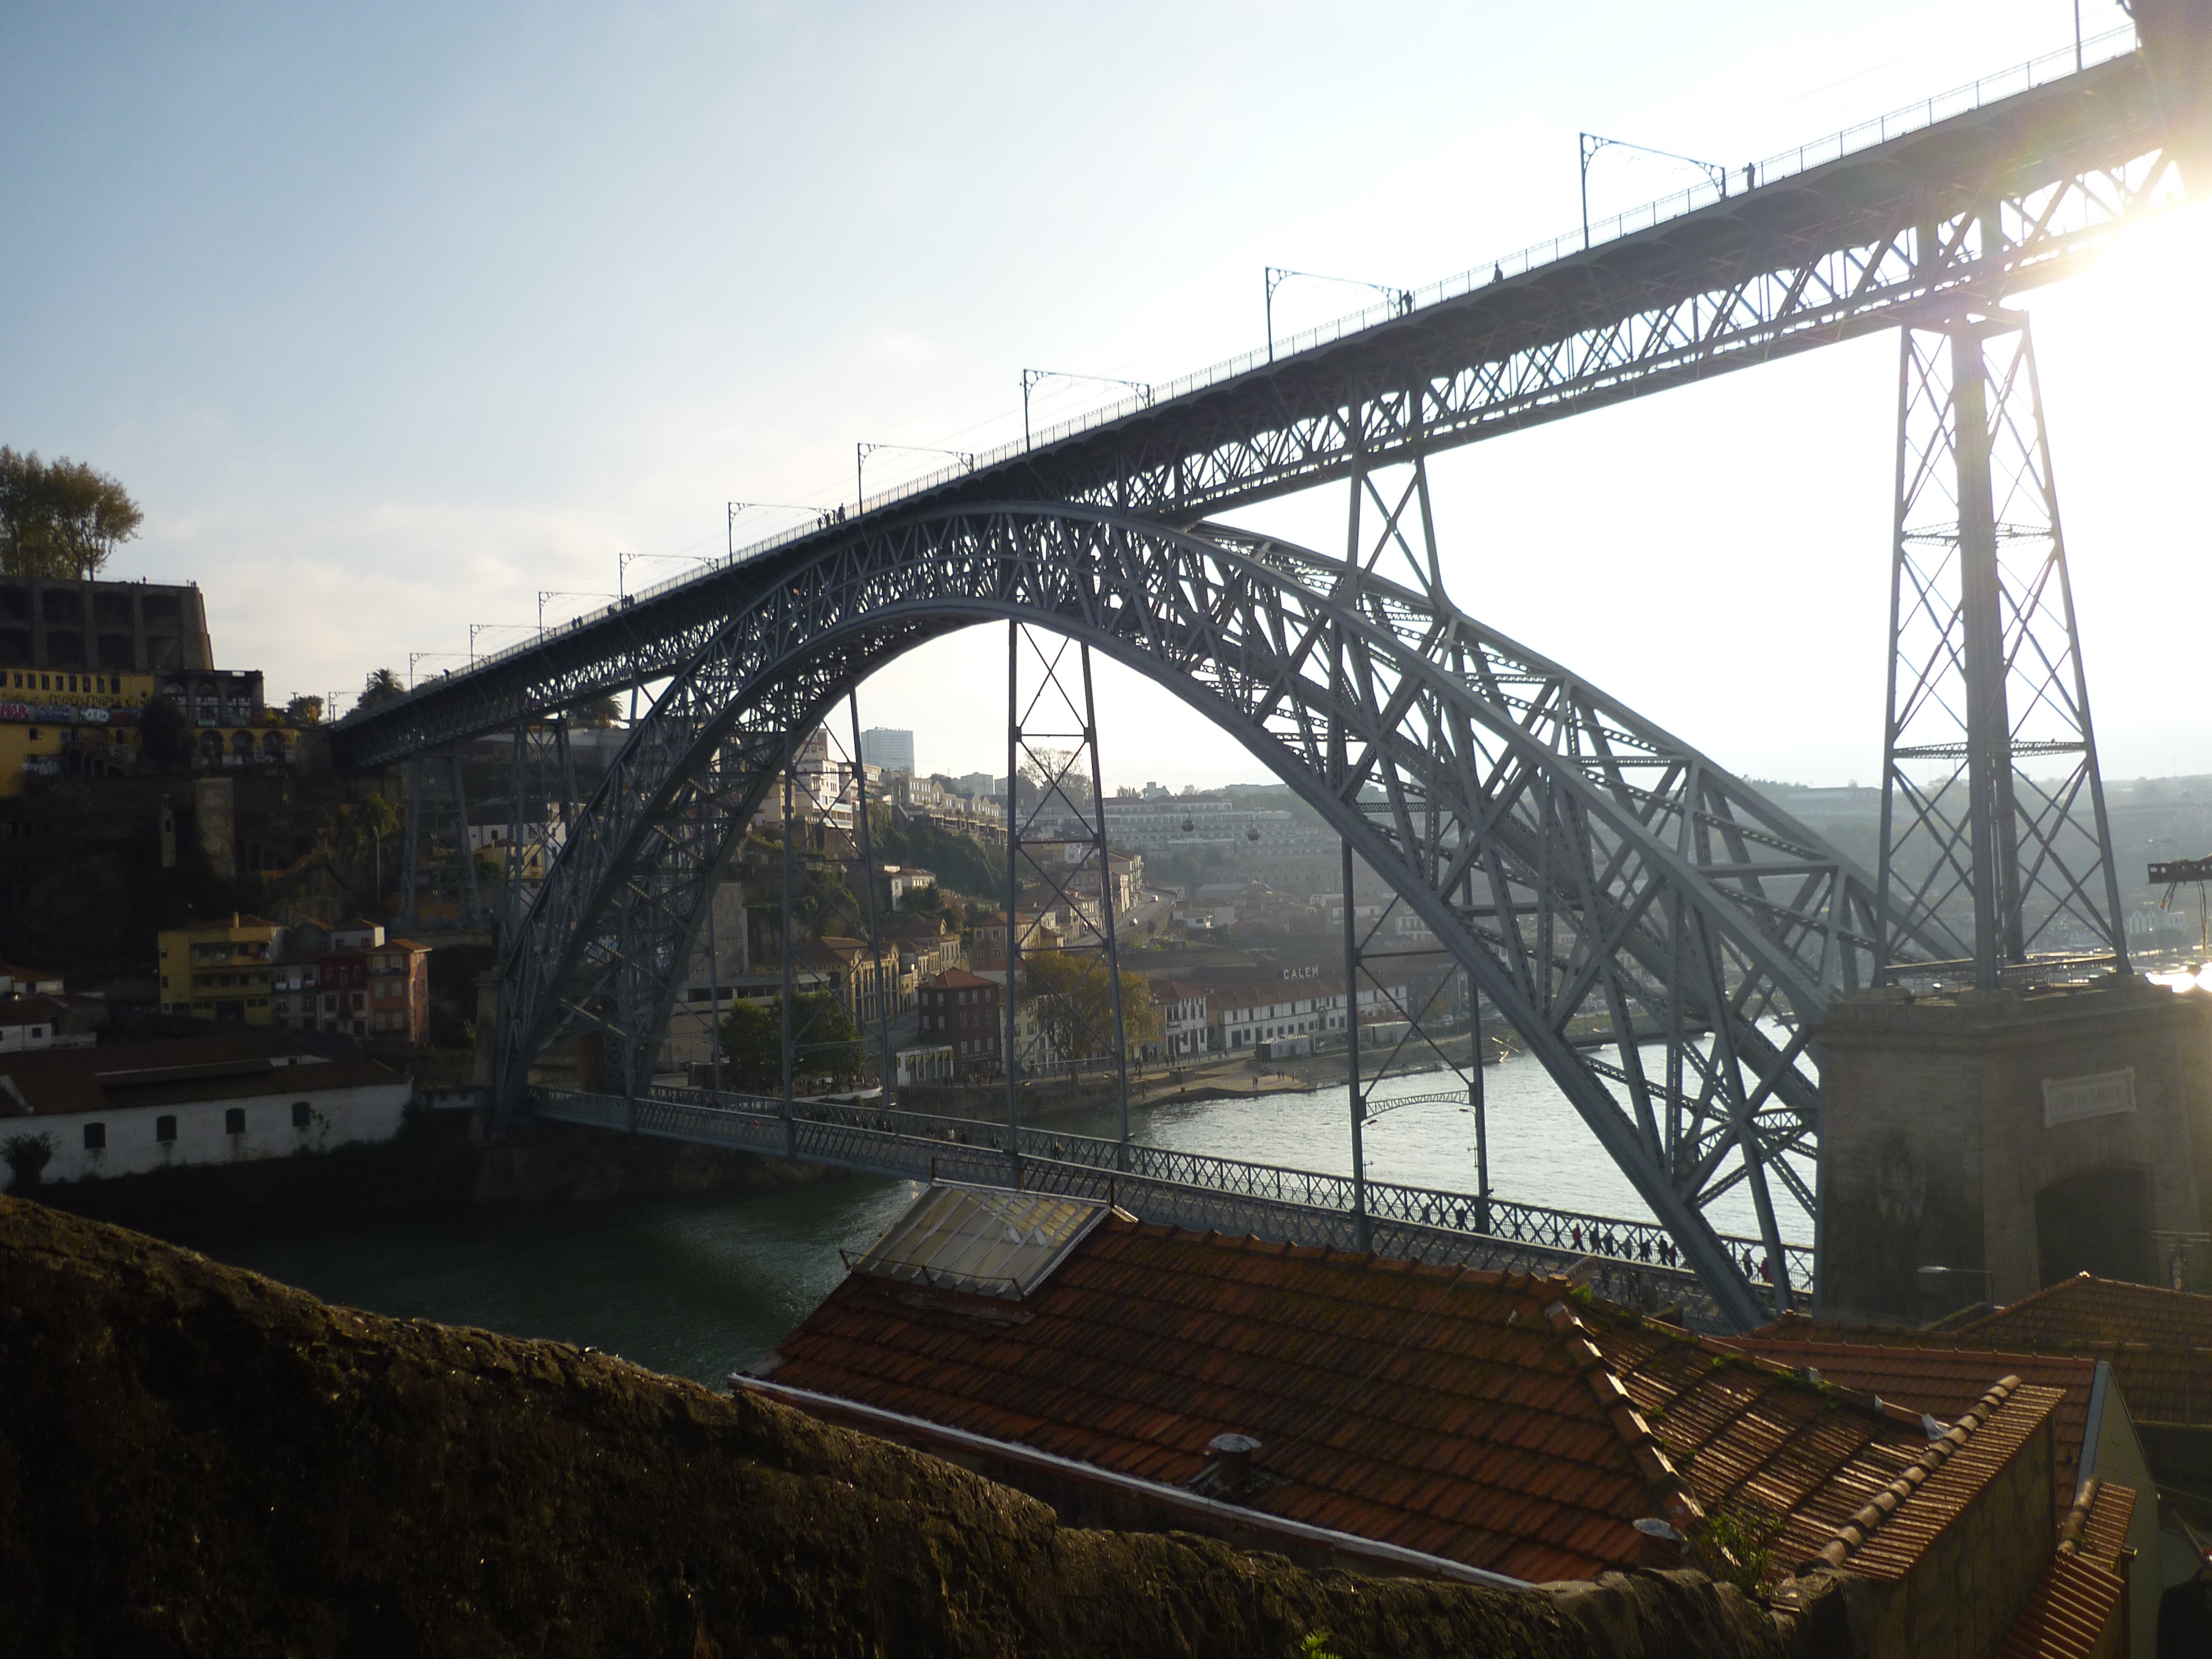
bridge, overpass, transport, port, waterway, rod, portugal, cable stayed bridge, arch bridge, truss bridge, skyway, cantilever bridge, nonbuilding structure, girder bridge